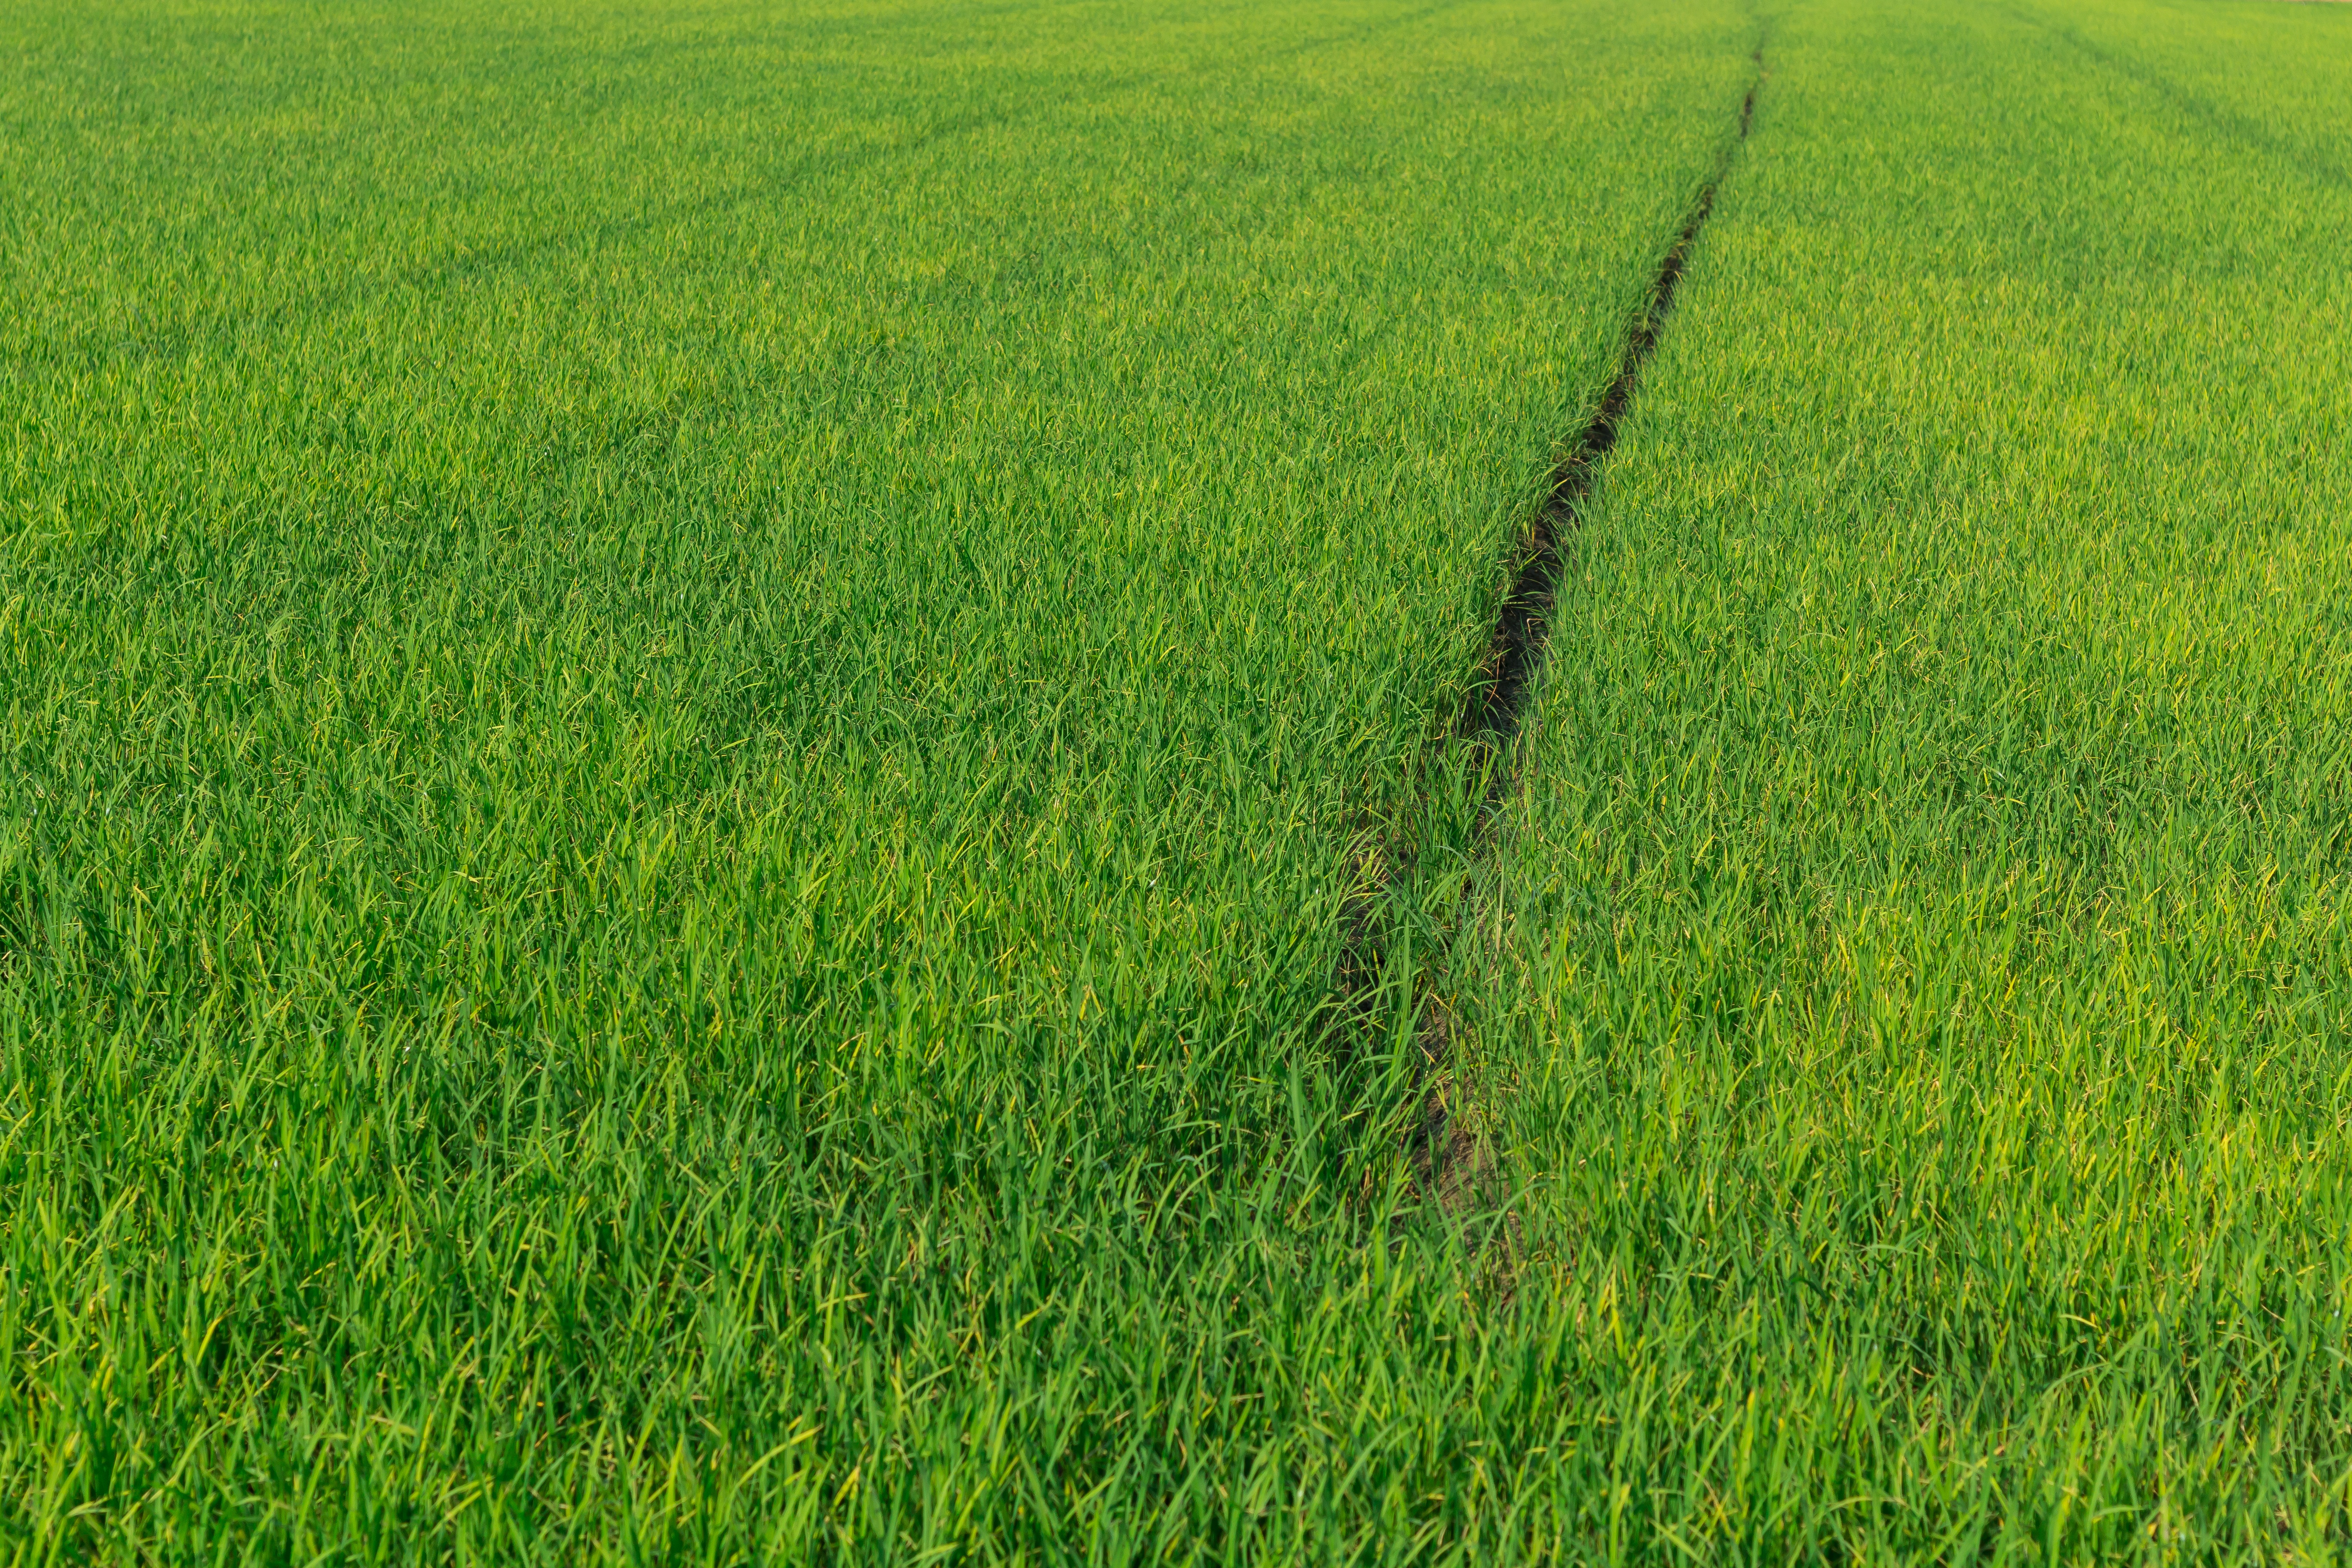
landscape, nature, grass, plant, field, farm, lawn, meadow, prairie, leaf, flower, environment, green, crop, pasture, natural, soil, agriculture, rice, plain, thailand, grassland, cornfield, paddy field, grass family